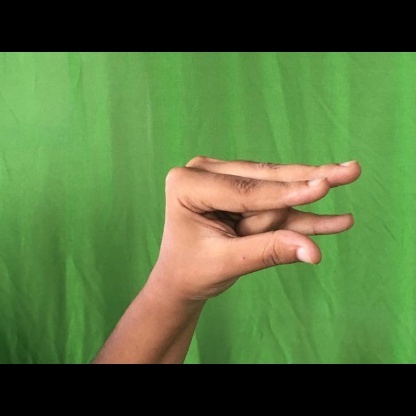
Mudra: Kangulam